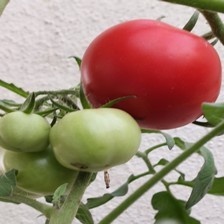
Label: tomato